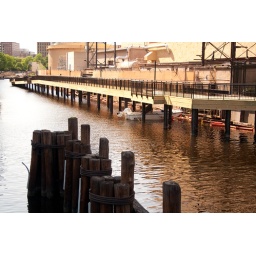
From the bridge by 3rd street in Cambridge